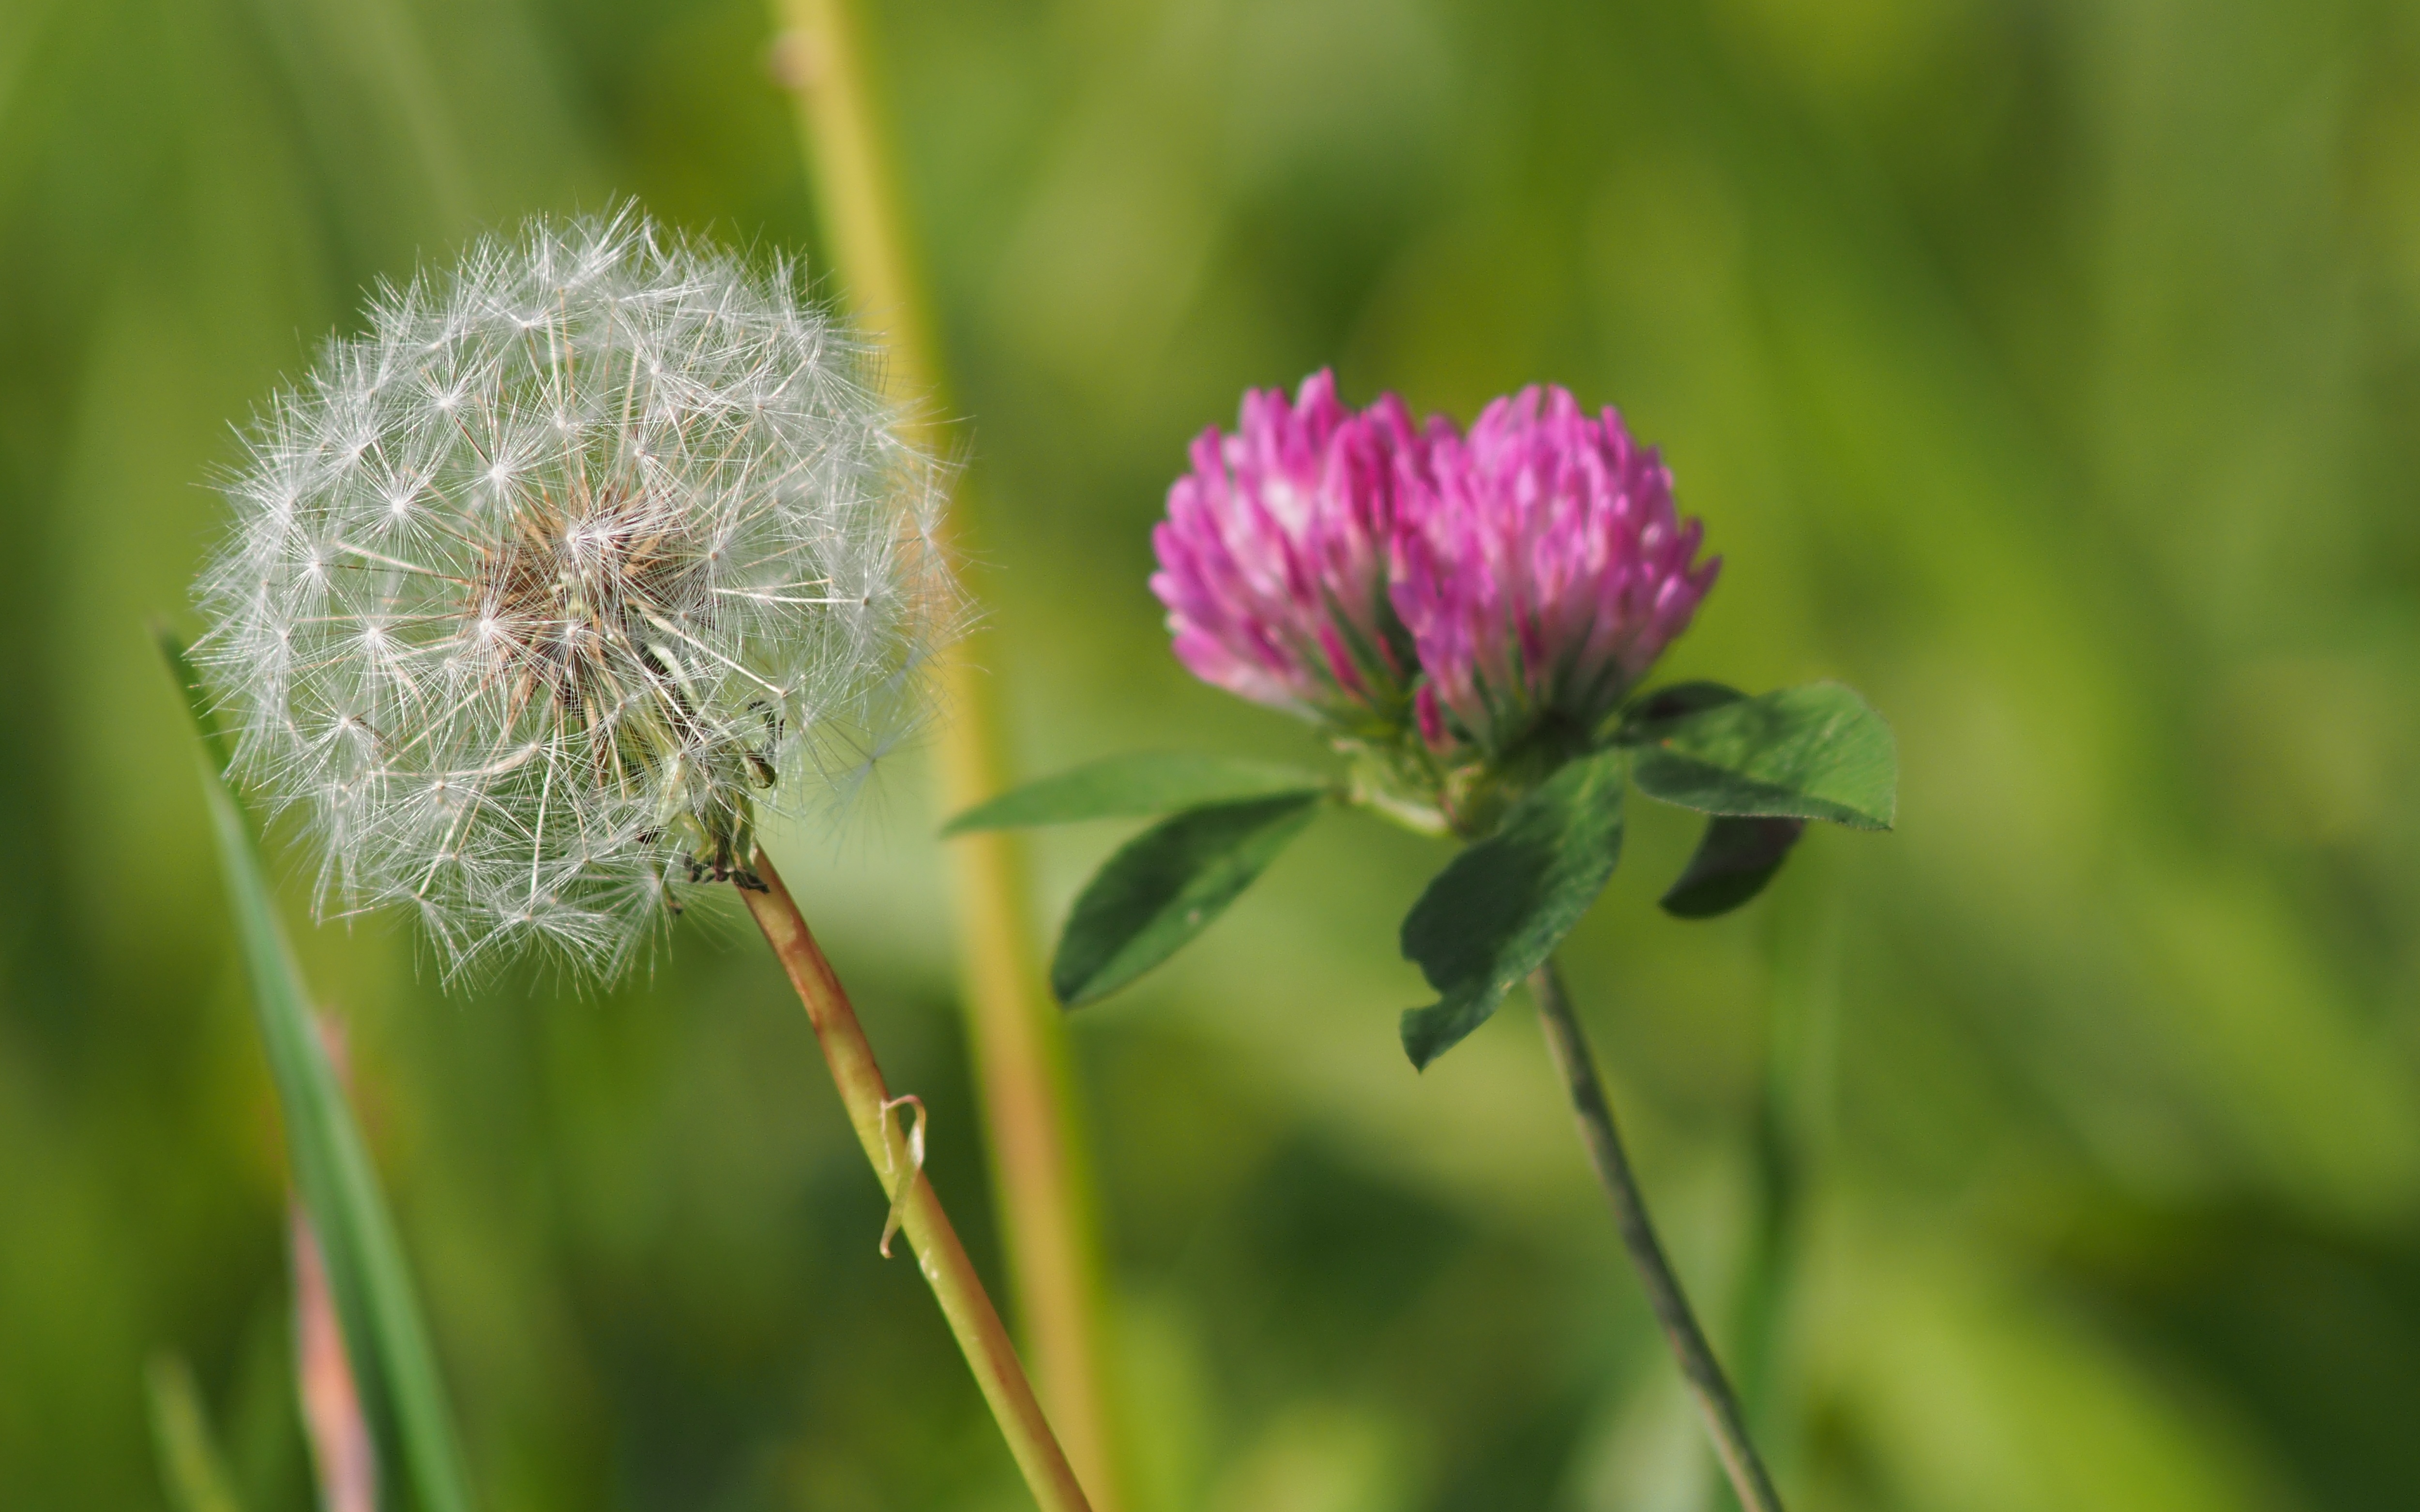
nature, grass, plant, field, meadow, dandelion, prairie, flower, petal, produce, macro, botany, flora, clover, wildflower, close up, thistle, macro photography, flowering plant, daisy family, silybum, plant stem, land plant